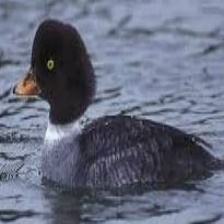
Species: BARROWS GOLDENEYE
Scientific name: BUCEPHALA ISLANDICA
ImageNet parent category: drake